Lower Rio Grande Valley

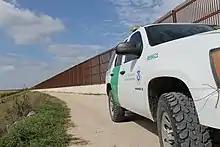
Border Patrol vehicle along a portion of the Mexico-United States border wall

The region had a significant increase of Border Patrol agents during World War I in conjunction with the Zimmermann Telegram. The Texas Rangers also increased their presence as law enforcement in the region with a new class of Ranger that focused on determining Tejano loyalty. They were often violent, carrying out retaliatory murders. They were never held accountable to the law even though charges were brought in the Texas senate.